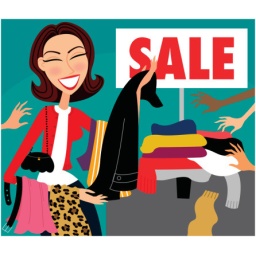
Woman holding clothing beside table with 'Sale' sign in retail store